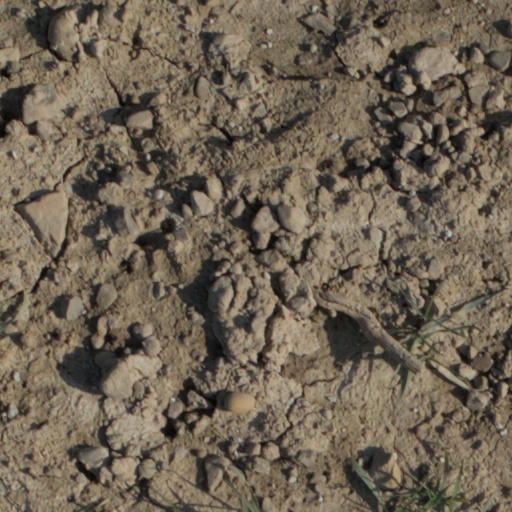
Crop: wheat